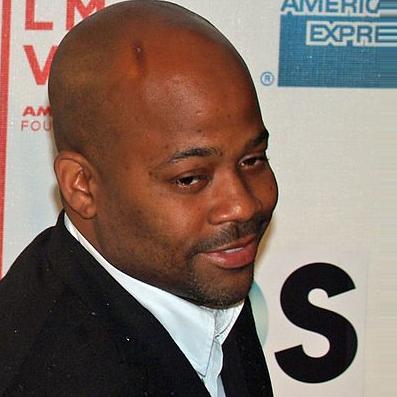
Age: 35